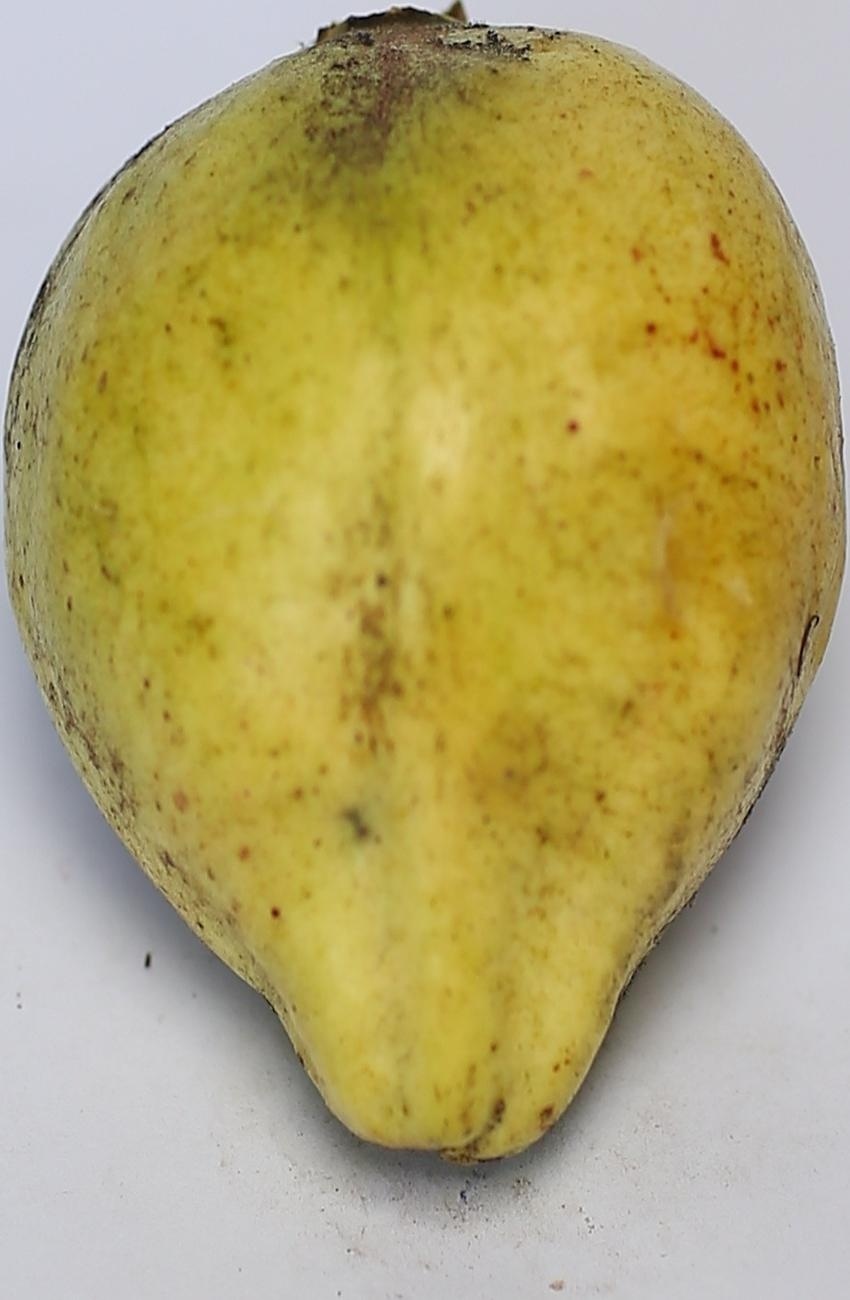
Maturity: mature-green
Variety: riyali